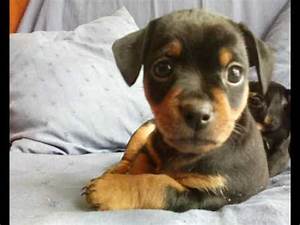
Label: cane